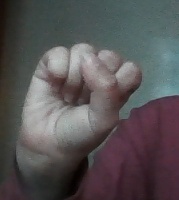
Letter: saad